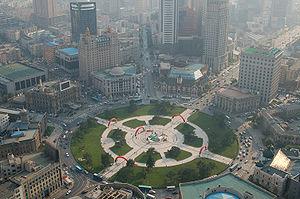
Un carrefour giratoire, ou plus communément un giratoire, est un carrefour particulier formé d'un anneau central qui permet aux usagers de prendre n'importe quelle direction. En Belgique, ils sont appelés ronds-points.